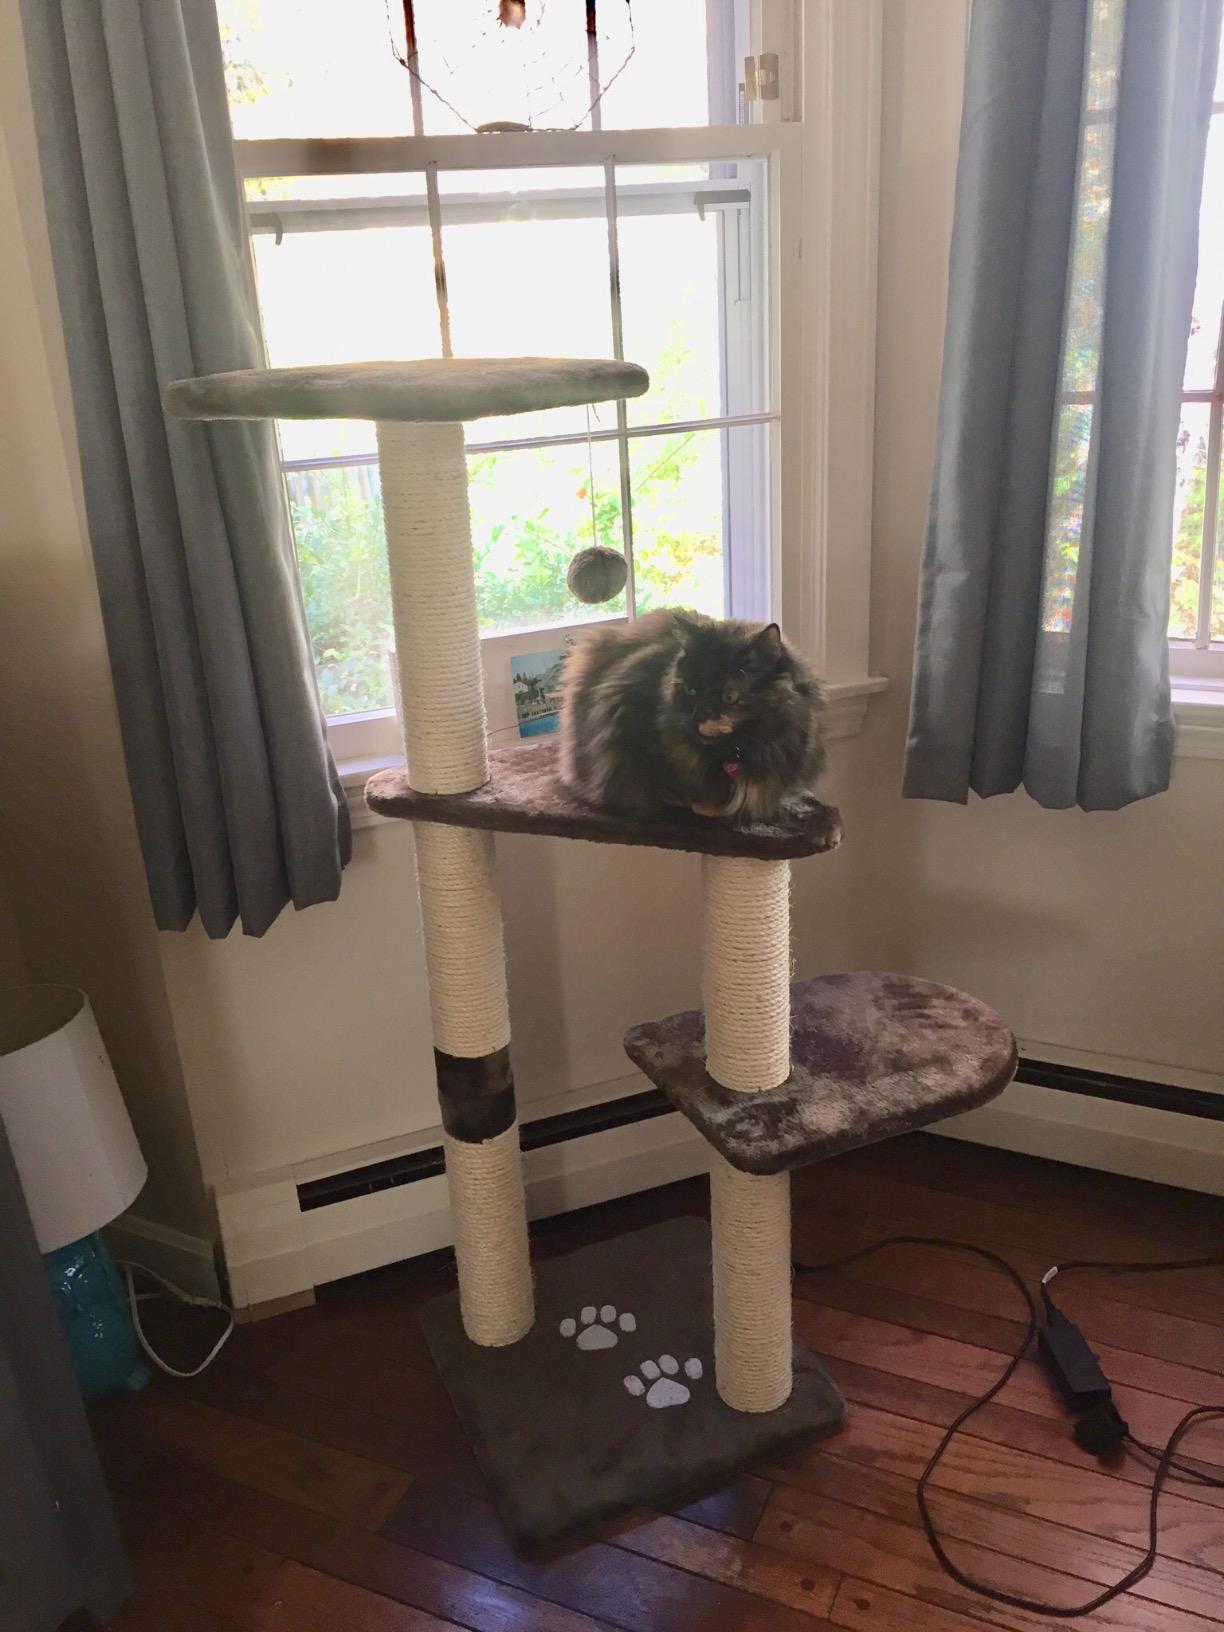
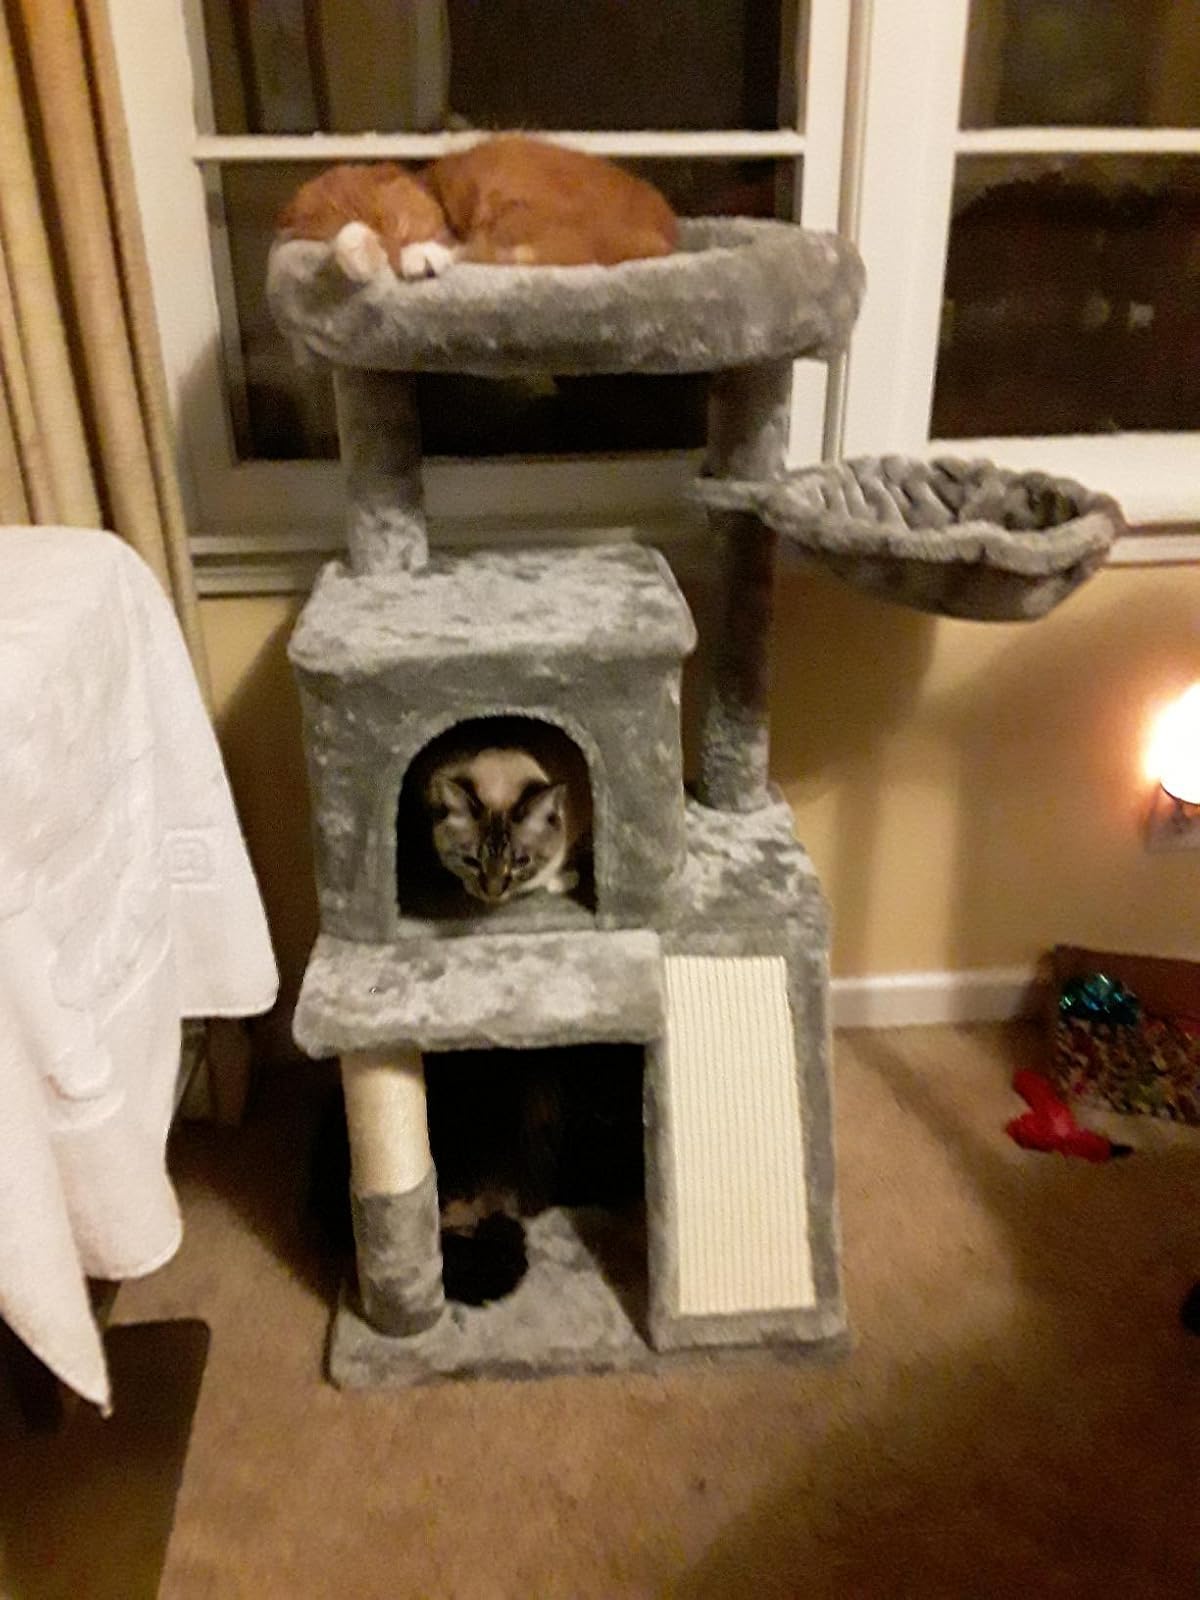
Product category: items_cat tree
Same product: no